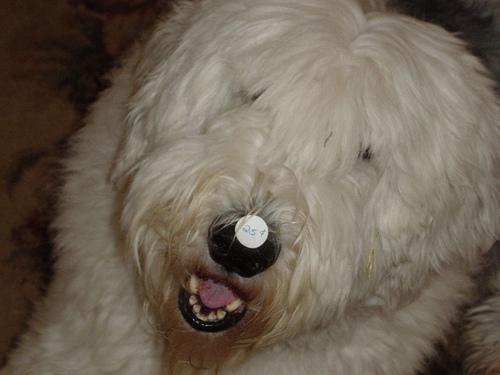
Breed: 257-n000108-Old_English_sheepdog